Richard Gogan

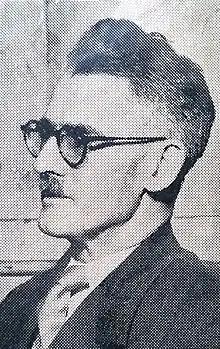
Press photo, circa 1960.

Richard P. Gogan (29 November 1899 – 28 April 1982) was a member of the Irish Volunteers who fought in the 1916 Easter Rising. In later life, he became a Fianna Fáil politician.